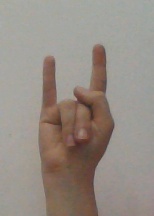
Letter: la